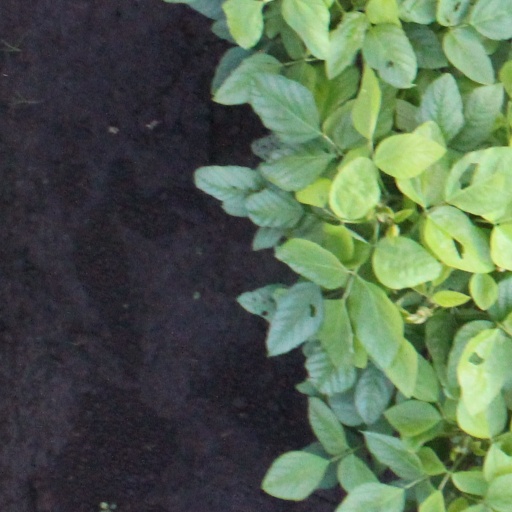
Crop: soybean